Citizen's Briefing Book

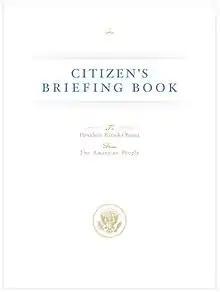
Cover

Citizen's Briefing Book is a compilation book of recommendations made to President Barack Obama by visitors to the Change.gov website, given to the President after his January 20, 2009 inauguration. Internet users were able to post recommendations of changes they would like to see made in the United States, and they were also able to vote on other users' recommendations, as well as participate in a comment process.